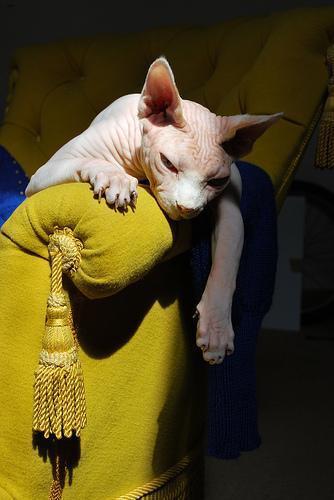
Sphynx